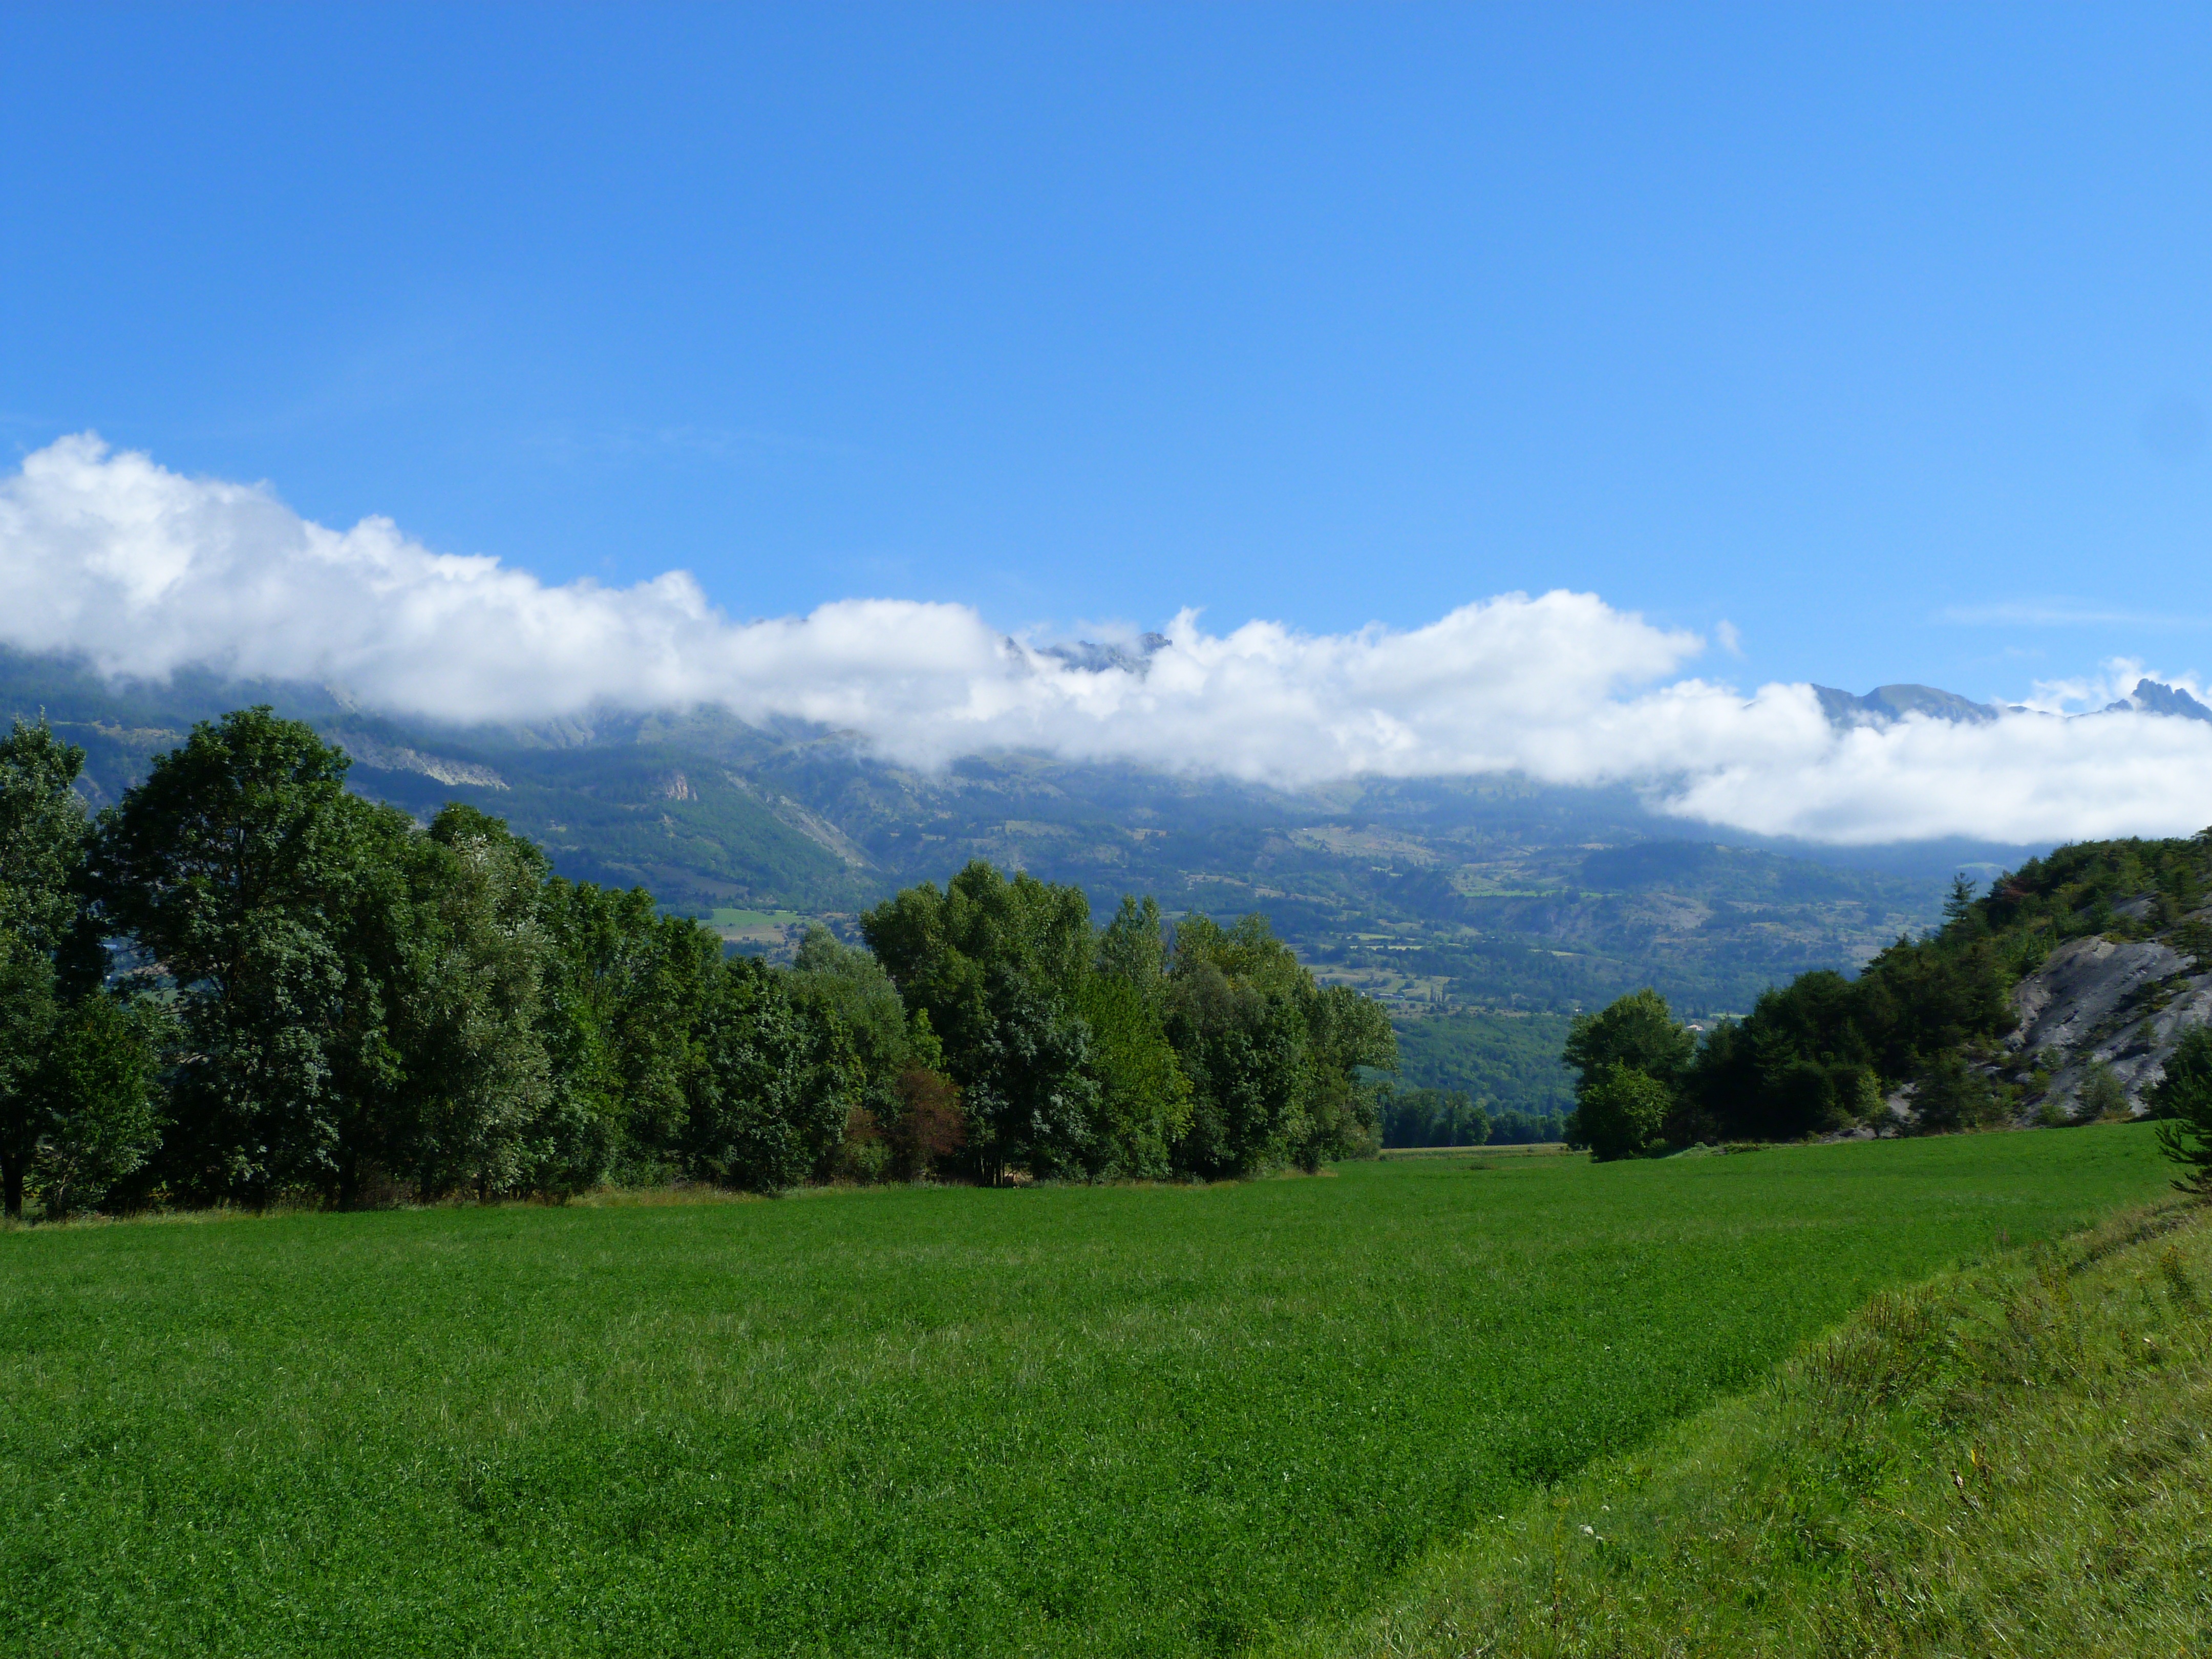
landscape, nature, grass, mountain, cloud, sky, field, meadow, prairie, hill, valley, mountain range, summer, green, pasture, blue, highland, ridge, plain, trees, mountains, alps, grassland, plateau, fell, habitat, ecosystem, rural area, landform, natural environment, geographical feature, mountainous landforms